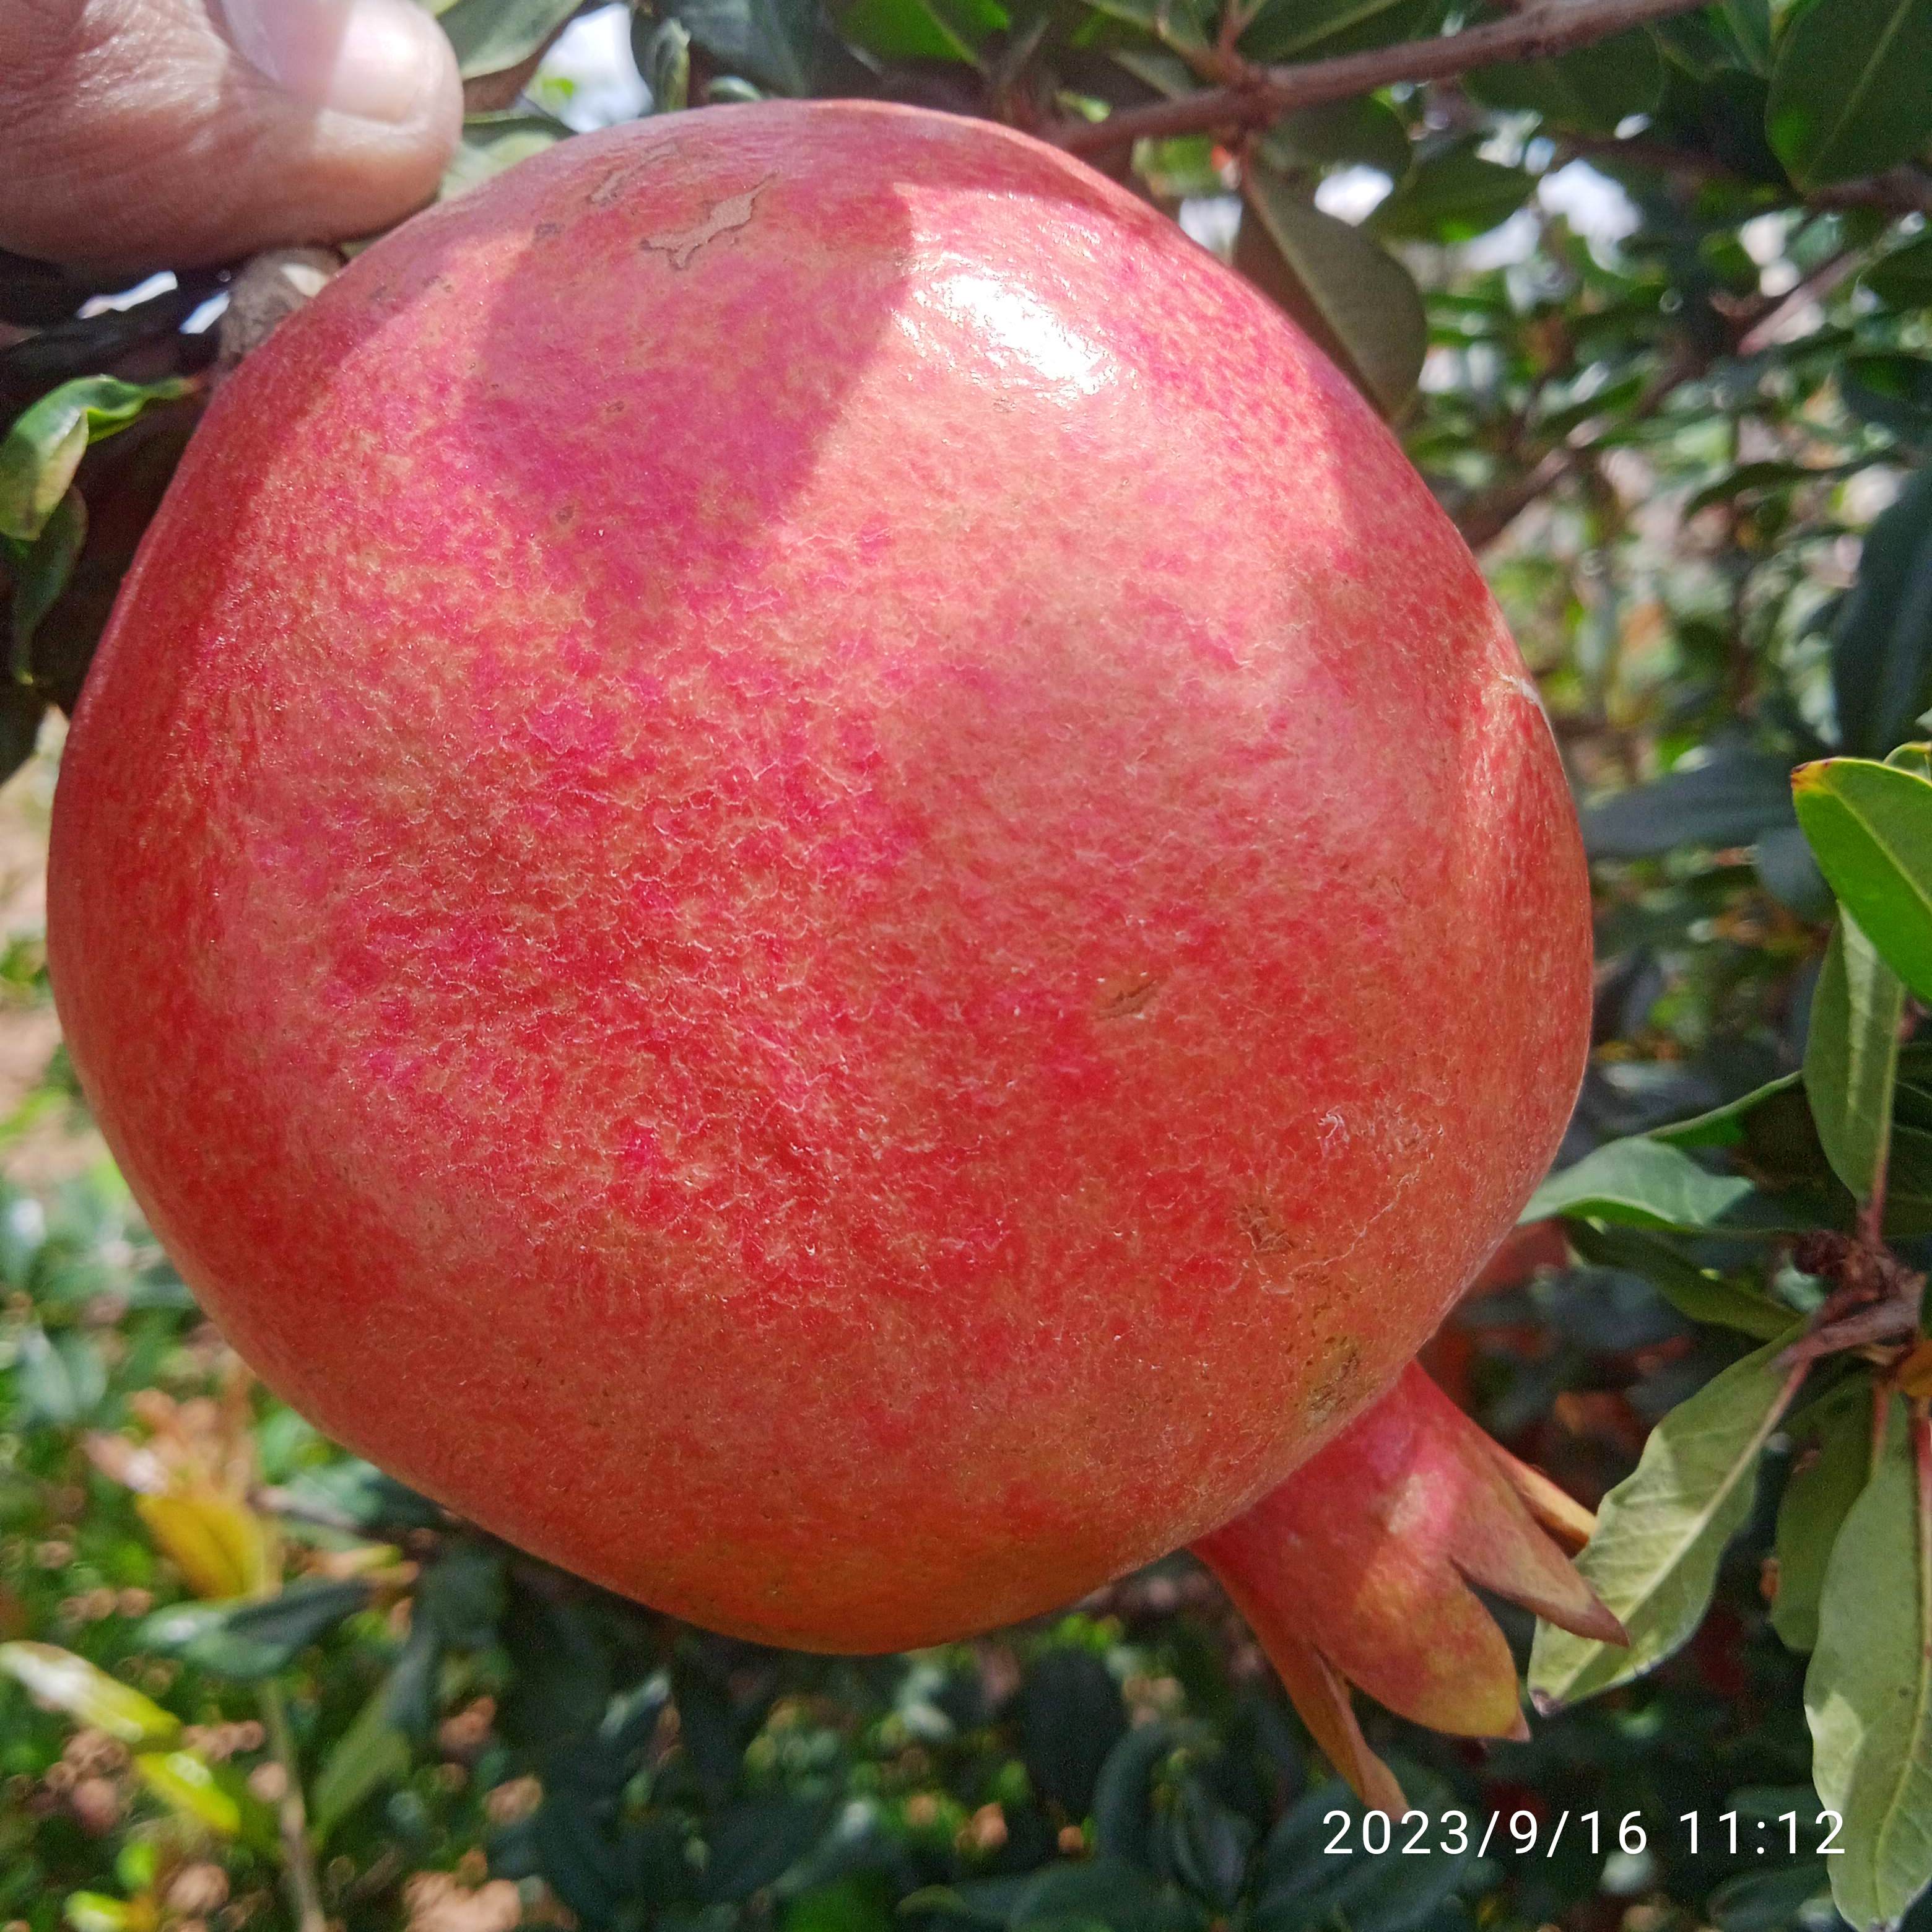
Label: Healthy